Question: What is the man holding?
Tambaya: Me mutumin yake riƙe da?
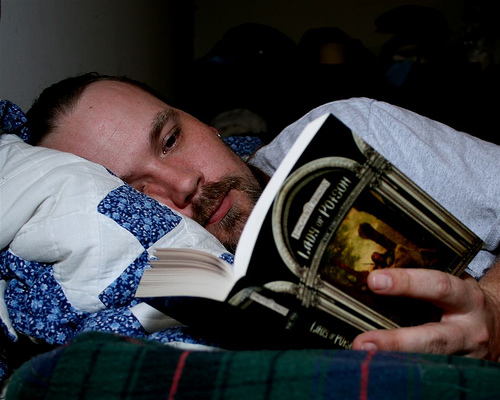
Answer: A book.
Amsa: Littafi.